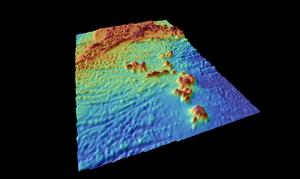
Un guyot est un mont sous-marin volcanique isolé de forme tronconique. Son sommet aplati se trouve à plus de deux cents mètres de profondeur sous la surface, et à plus de neuf cents mètres du plancher océanique. Cette définition est néanmoins arbitraire, et il existe des montagnes à sommet plat plus petites.